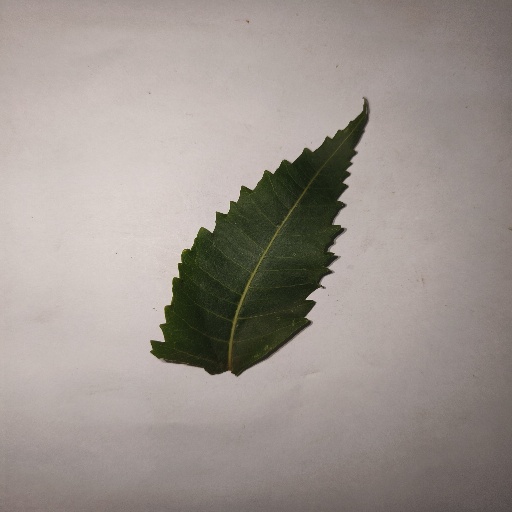
Species: Neem
Leaf condition: Healthy Leaf